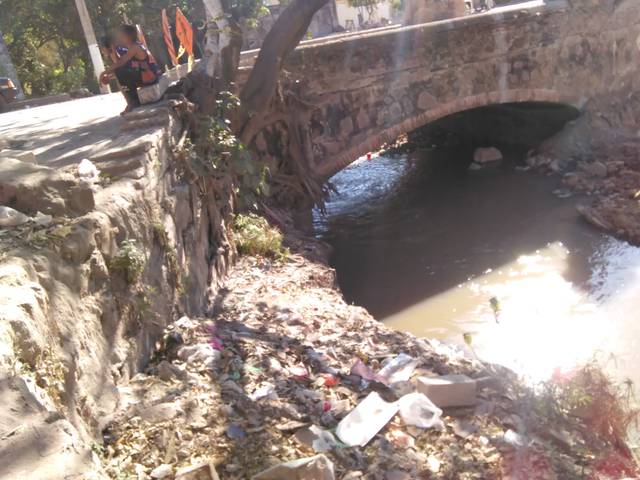
Region: Mexico
Coordinates: 21.526, -104.892